Northern Sierra Madre forest monitor

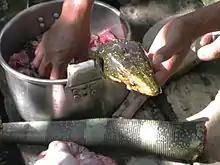
Being prepared for stew by Aeta tribesmen.

As it is arboreal and heavily relies on the largest trees in its habitat, it is highly vulnerable to the illegal selective logging that occurs on the already heavily deforested island of Luzon. Selective logging of the dipterocarp forests in which it lives forces it to shelter in smaller trees instead, rending them more visible and more vulnerable to hunting. Furthermore the species cannot be found in areas with regular human activity, such as the proximity of human settlements, making it vulnerable to human encroachment.